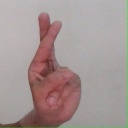
अक्षर: र